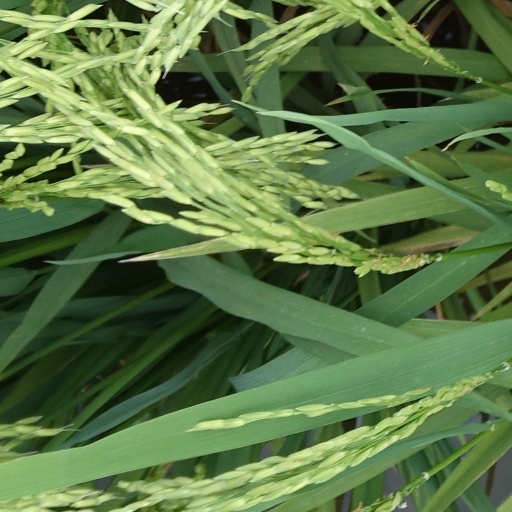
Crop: rice